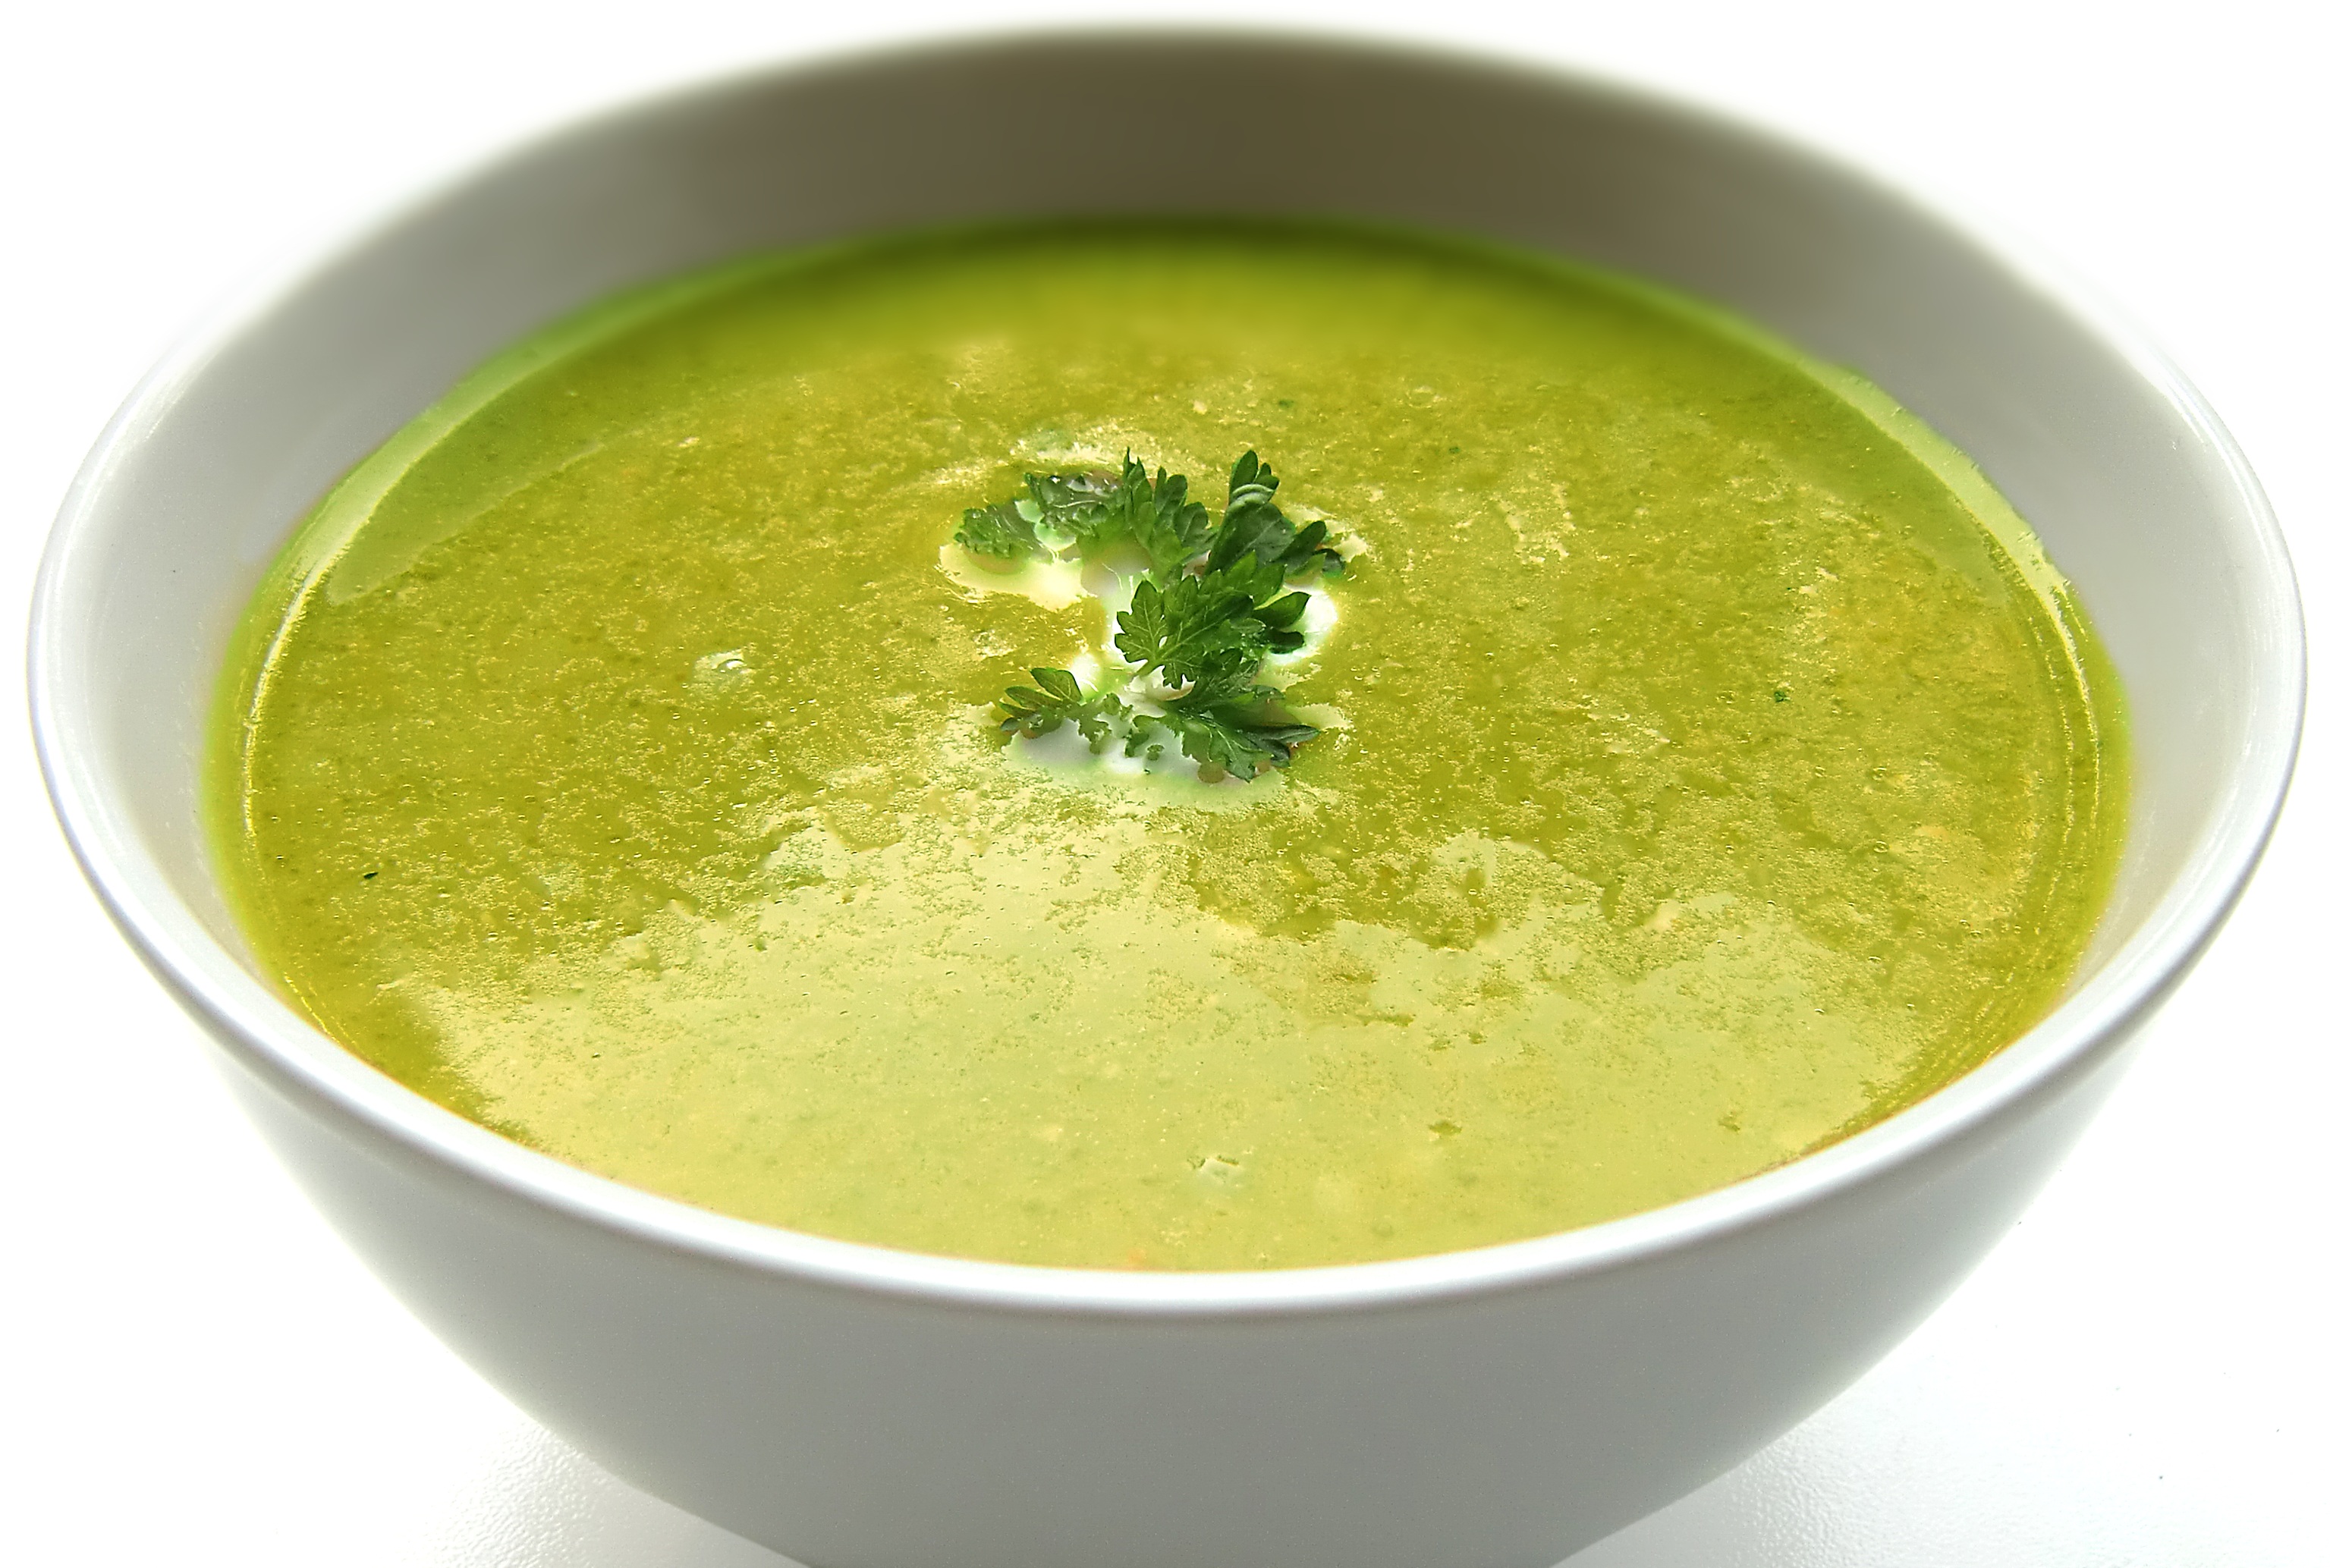
bowl, dish, food, produce, vegetable, soup, flowering plant, cream soup, land plant, leek soup, green sauce